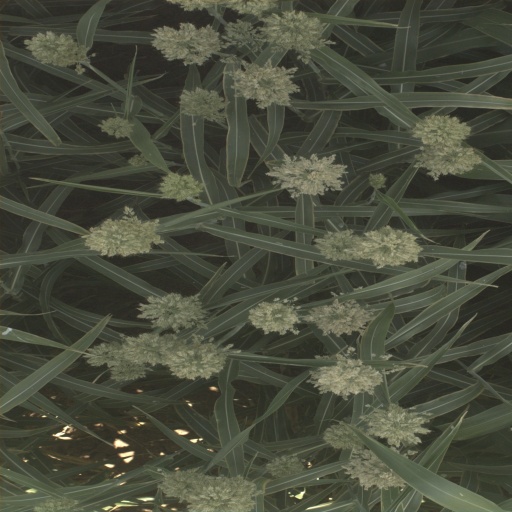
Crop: sorghum